2020 UEFA Champions League final

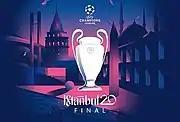
Original identity of the final.

Bayern Munich qualified directly for the group stage of the Champions League by winning the 2018–19 Bundesliga, their 7th consecutive and 29th overall German title. In the group stage, they were drawn into Group B alongside Tottenham Hotspur of England, runners-up of the previous Champions League season, as well as Olympiacos of Greece and Red Star Belgrade of Serbia. The team began their season under Croatian manager Niko Kovač.